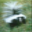
Label: skunk